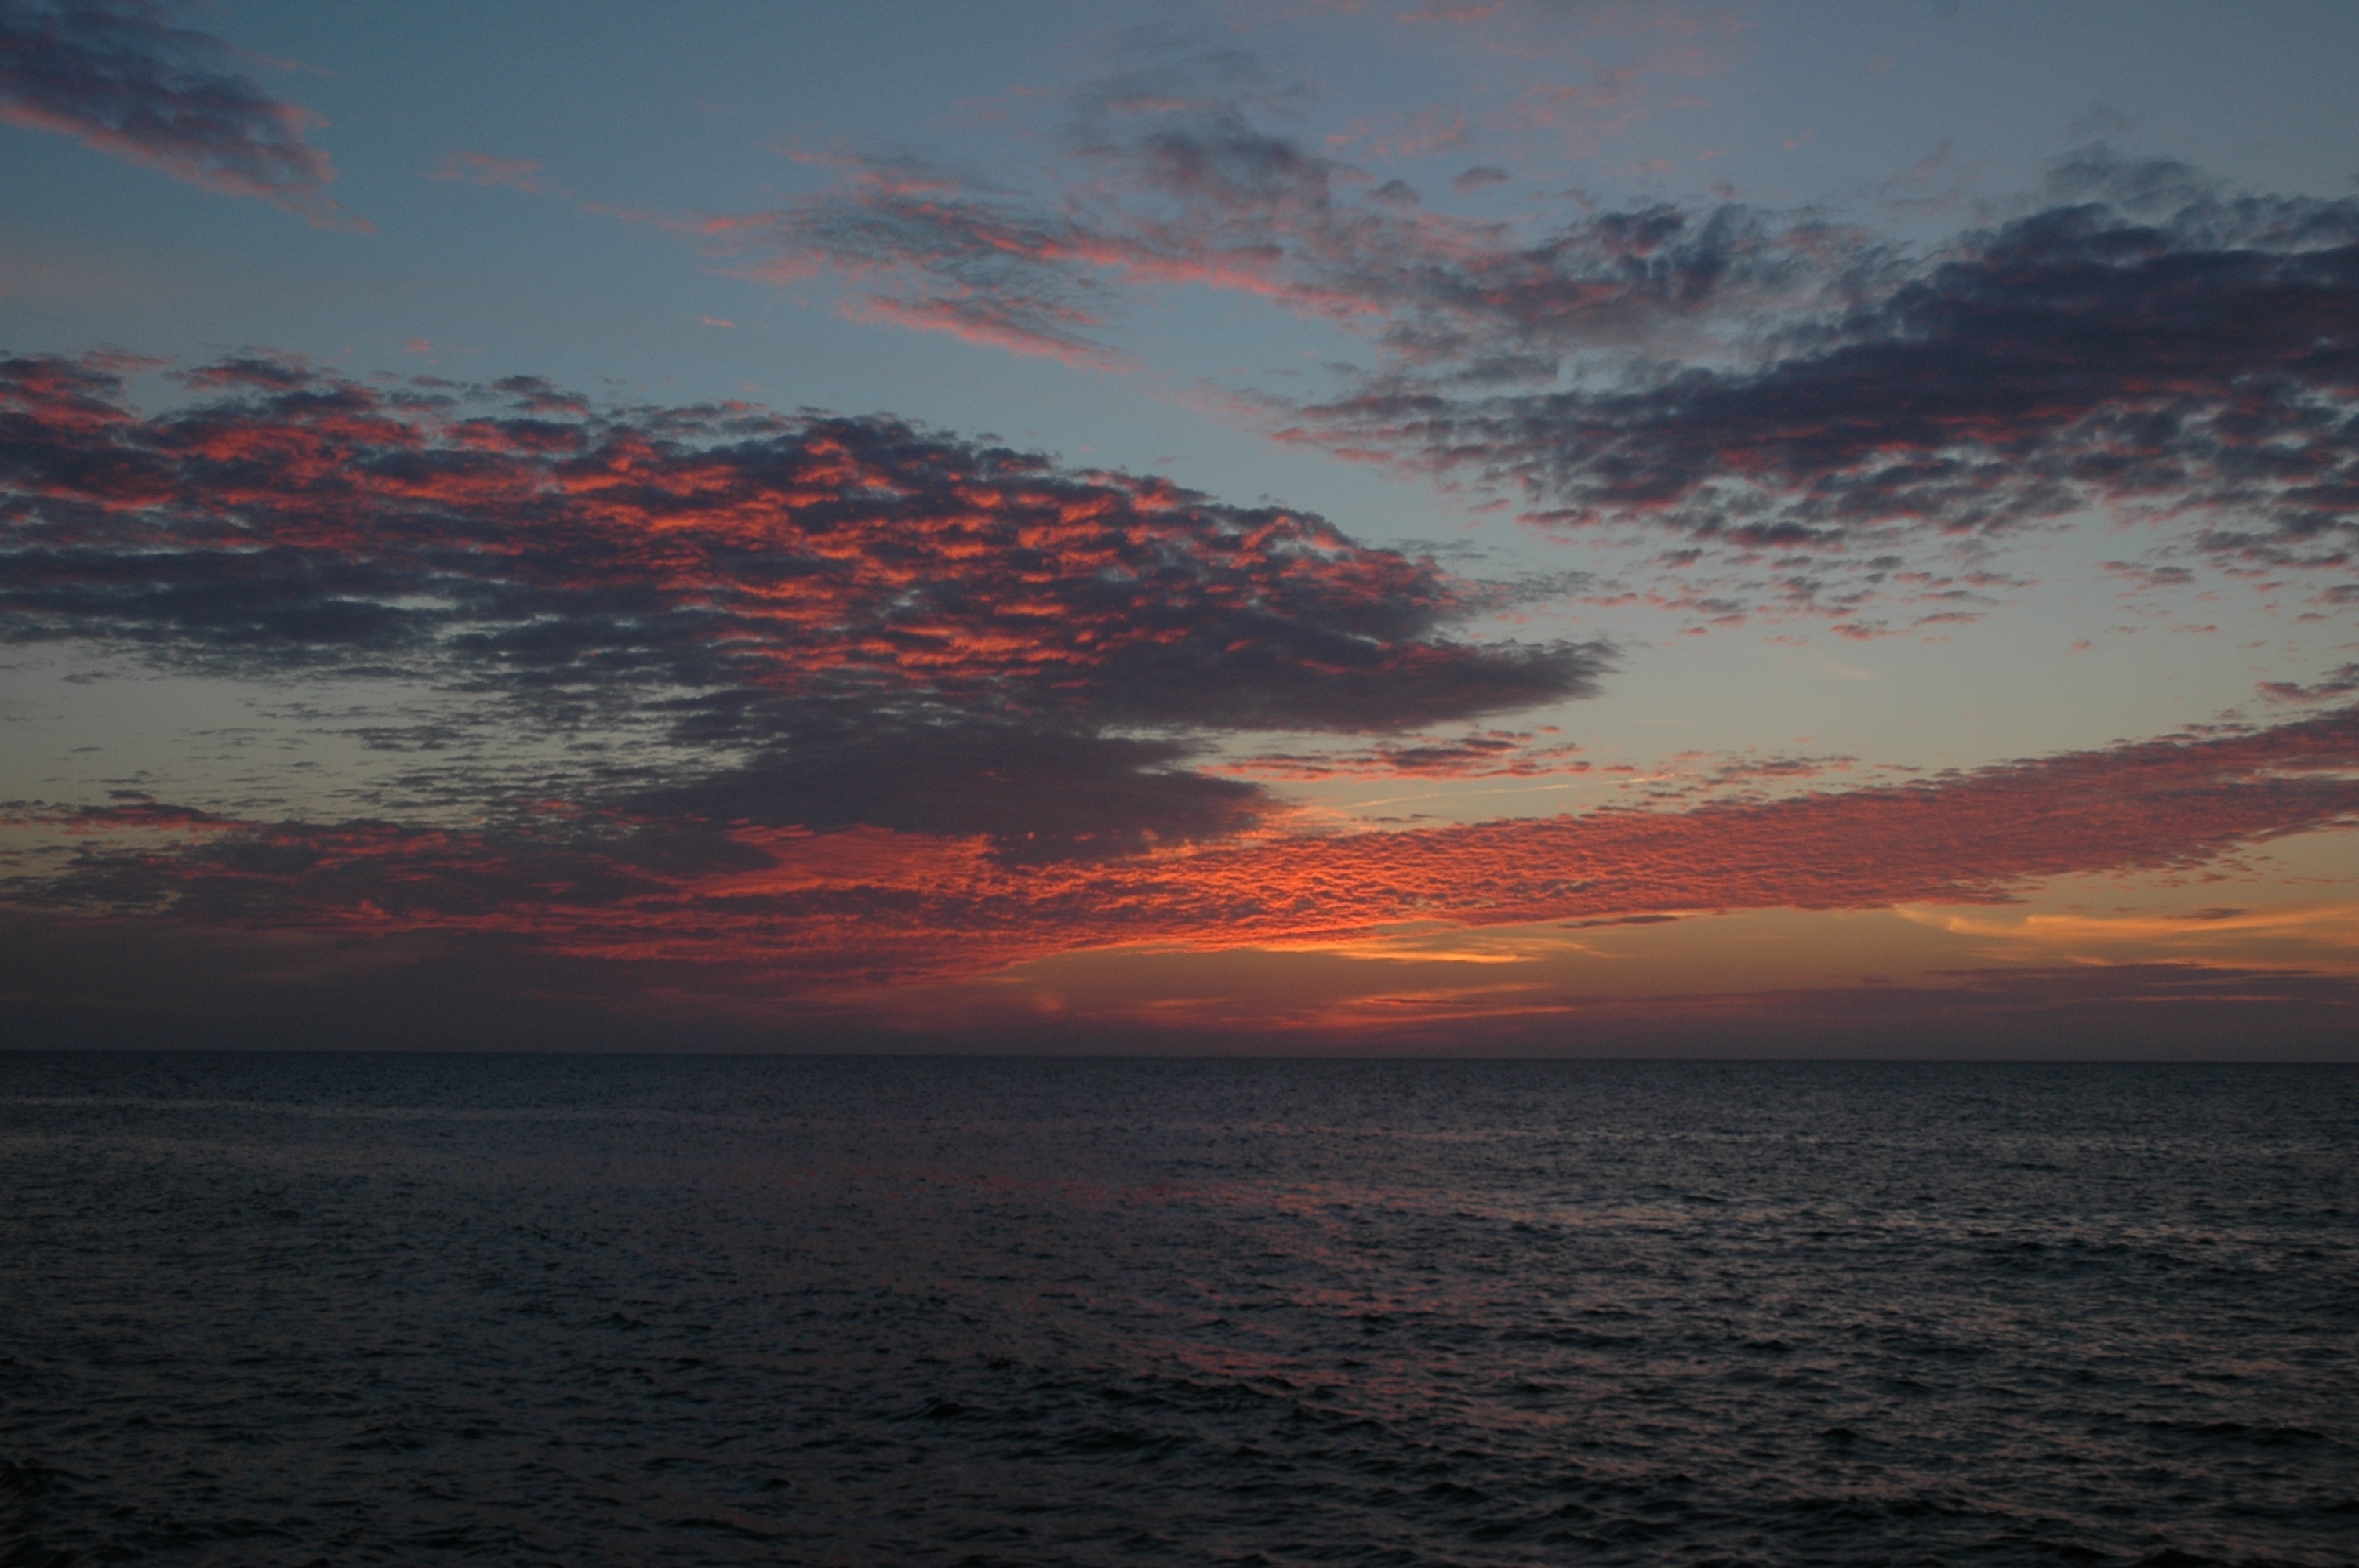
beach, sea, coast, ocean, horizon, cloud, sky, sunrise, sunset, morning, wave, dawn, atmosphere, dusk, evening, clouds, pacific, afterglow, wind wave, red sky at morning